AvidxChange Music Factory

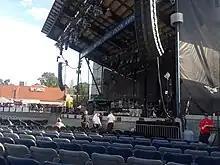
Amphitheatre stage

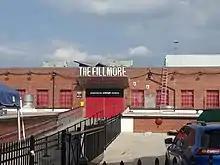
The Fillmore

The Skyla Credit Union Amphitheatre, formerly the Charlotte Metro Credit Union Amphitheatre, seats 5,000 people, including 2,000 reserved seats and a festival lawn that can accommodate up to 3,000 people. It opened in June 2009. When it opened, it took most of the major acts that had previously played at the Palladium at Carowinds.